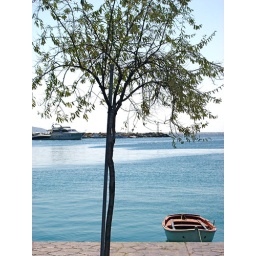
Lone boat moored near a tree on an island in Greece.